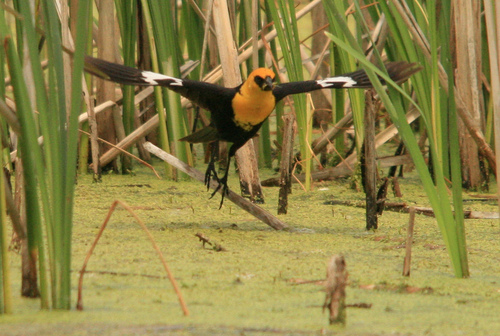
a large bird with long wings, and an orange body.
bird has dark body feathers, yellow breast feather, and black beakthe black wings have white patches, the head, throat, and chest are orange.
a bird with a yellow head and breast, the bill is short, with black tarsus and feet.
this bird has a yellow breast and head, with black cheek patches, and a pointed bill.
this colorful, large bird has an orange head and breast with black wings that have white wingbars.
this bird has wings that are black and has a yellow chestthe bird has wide wings with white patches an a yellow bodya black bird with a yellow breast and skinny black legs.
a medium sized bird, with a yellow head and chest, 1 white wingbar, and black primaries.
Species: Yellow Headed Blackbird